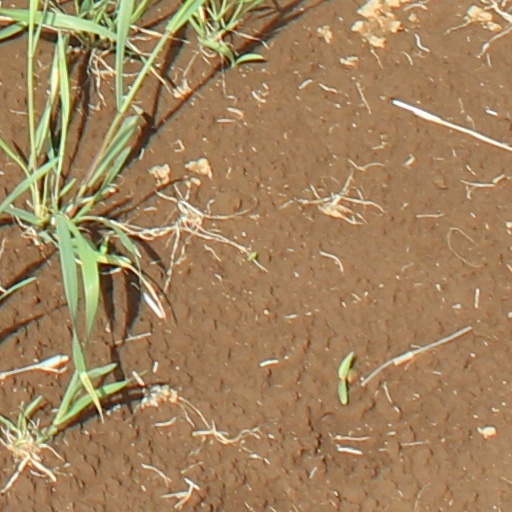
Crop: wheat